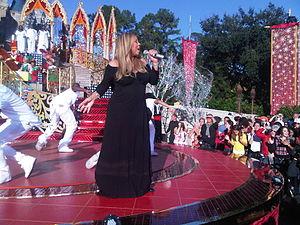
All I Want for Christmas Is You est une chanson de Mariah Carey présente sur son album Merry Christmas. Elle en est le premier single, sorti le 1ᵉʳ novembre 1994, sous le label Columbia Records. La chanson est écrite et produite par Carey et Walter Afanasieff. La chanson inclut des sons de cloches, des chœurs et l'utilisation de synthétiseurs. Les paroles déclarent que le protagoniste ne veut pas de cadeaux à Noël mais veut partager ses vacances avec son amoureux.
Mariah Carey [məˈɹaɪə ˈkɛəɹi], née le 27 mars 1970 à Huntington, est une auteure-compositrice-interprète, actrice et femme d'affaires américaine.